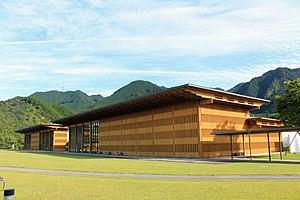
Owase est une ville située dans la préfecture de Mie, au Japon.